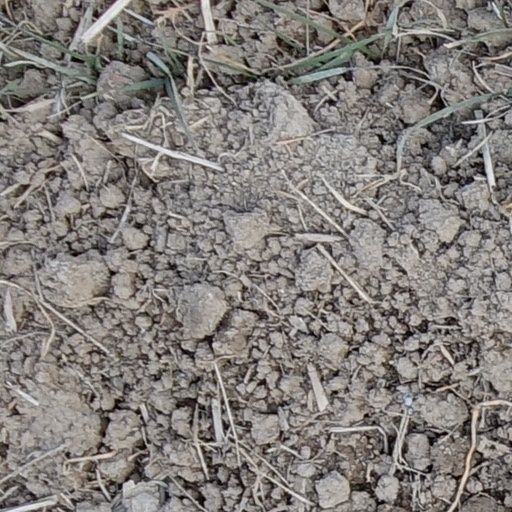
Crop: wheat